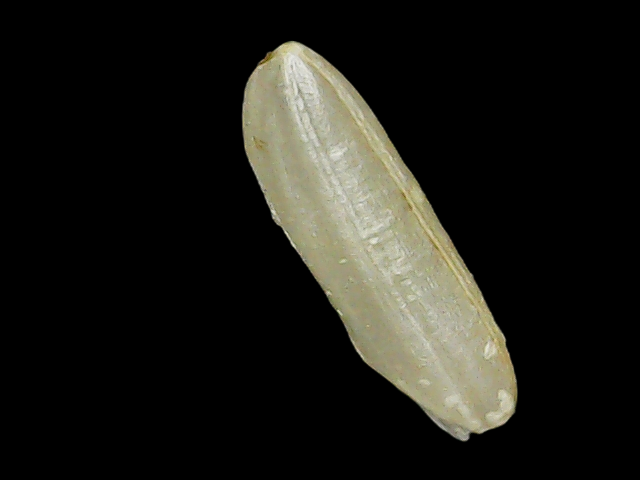
Rice variety: Binadhan26